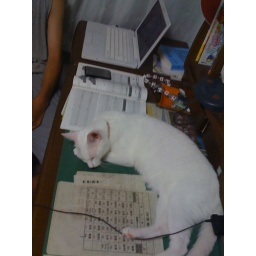
Japanese say NEKONEKO is cat in EnglishNEKO means sleeping cats